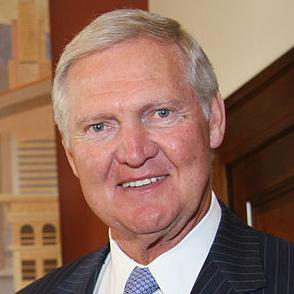
Age: 71